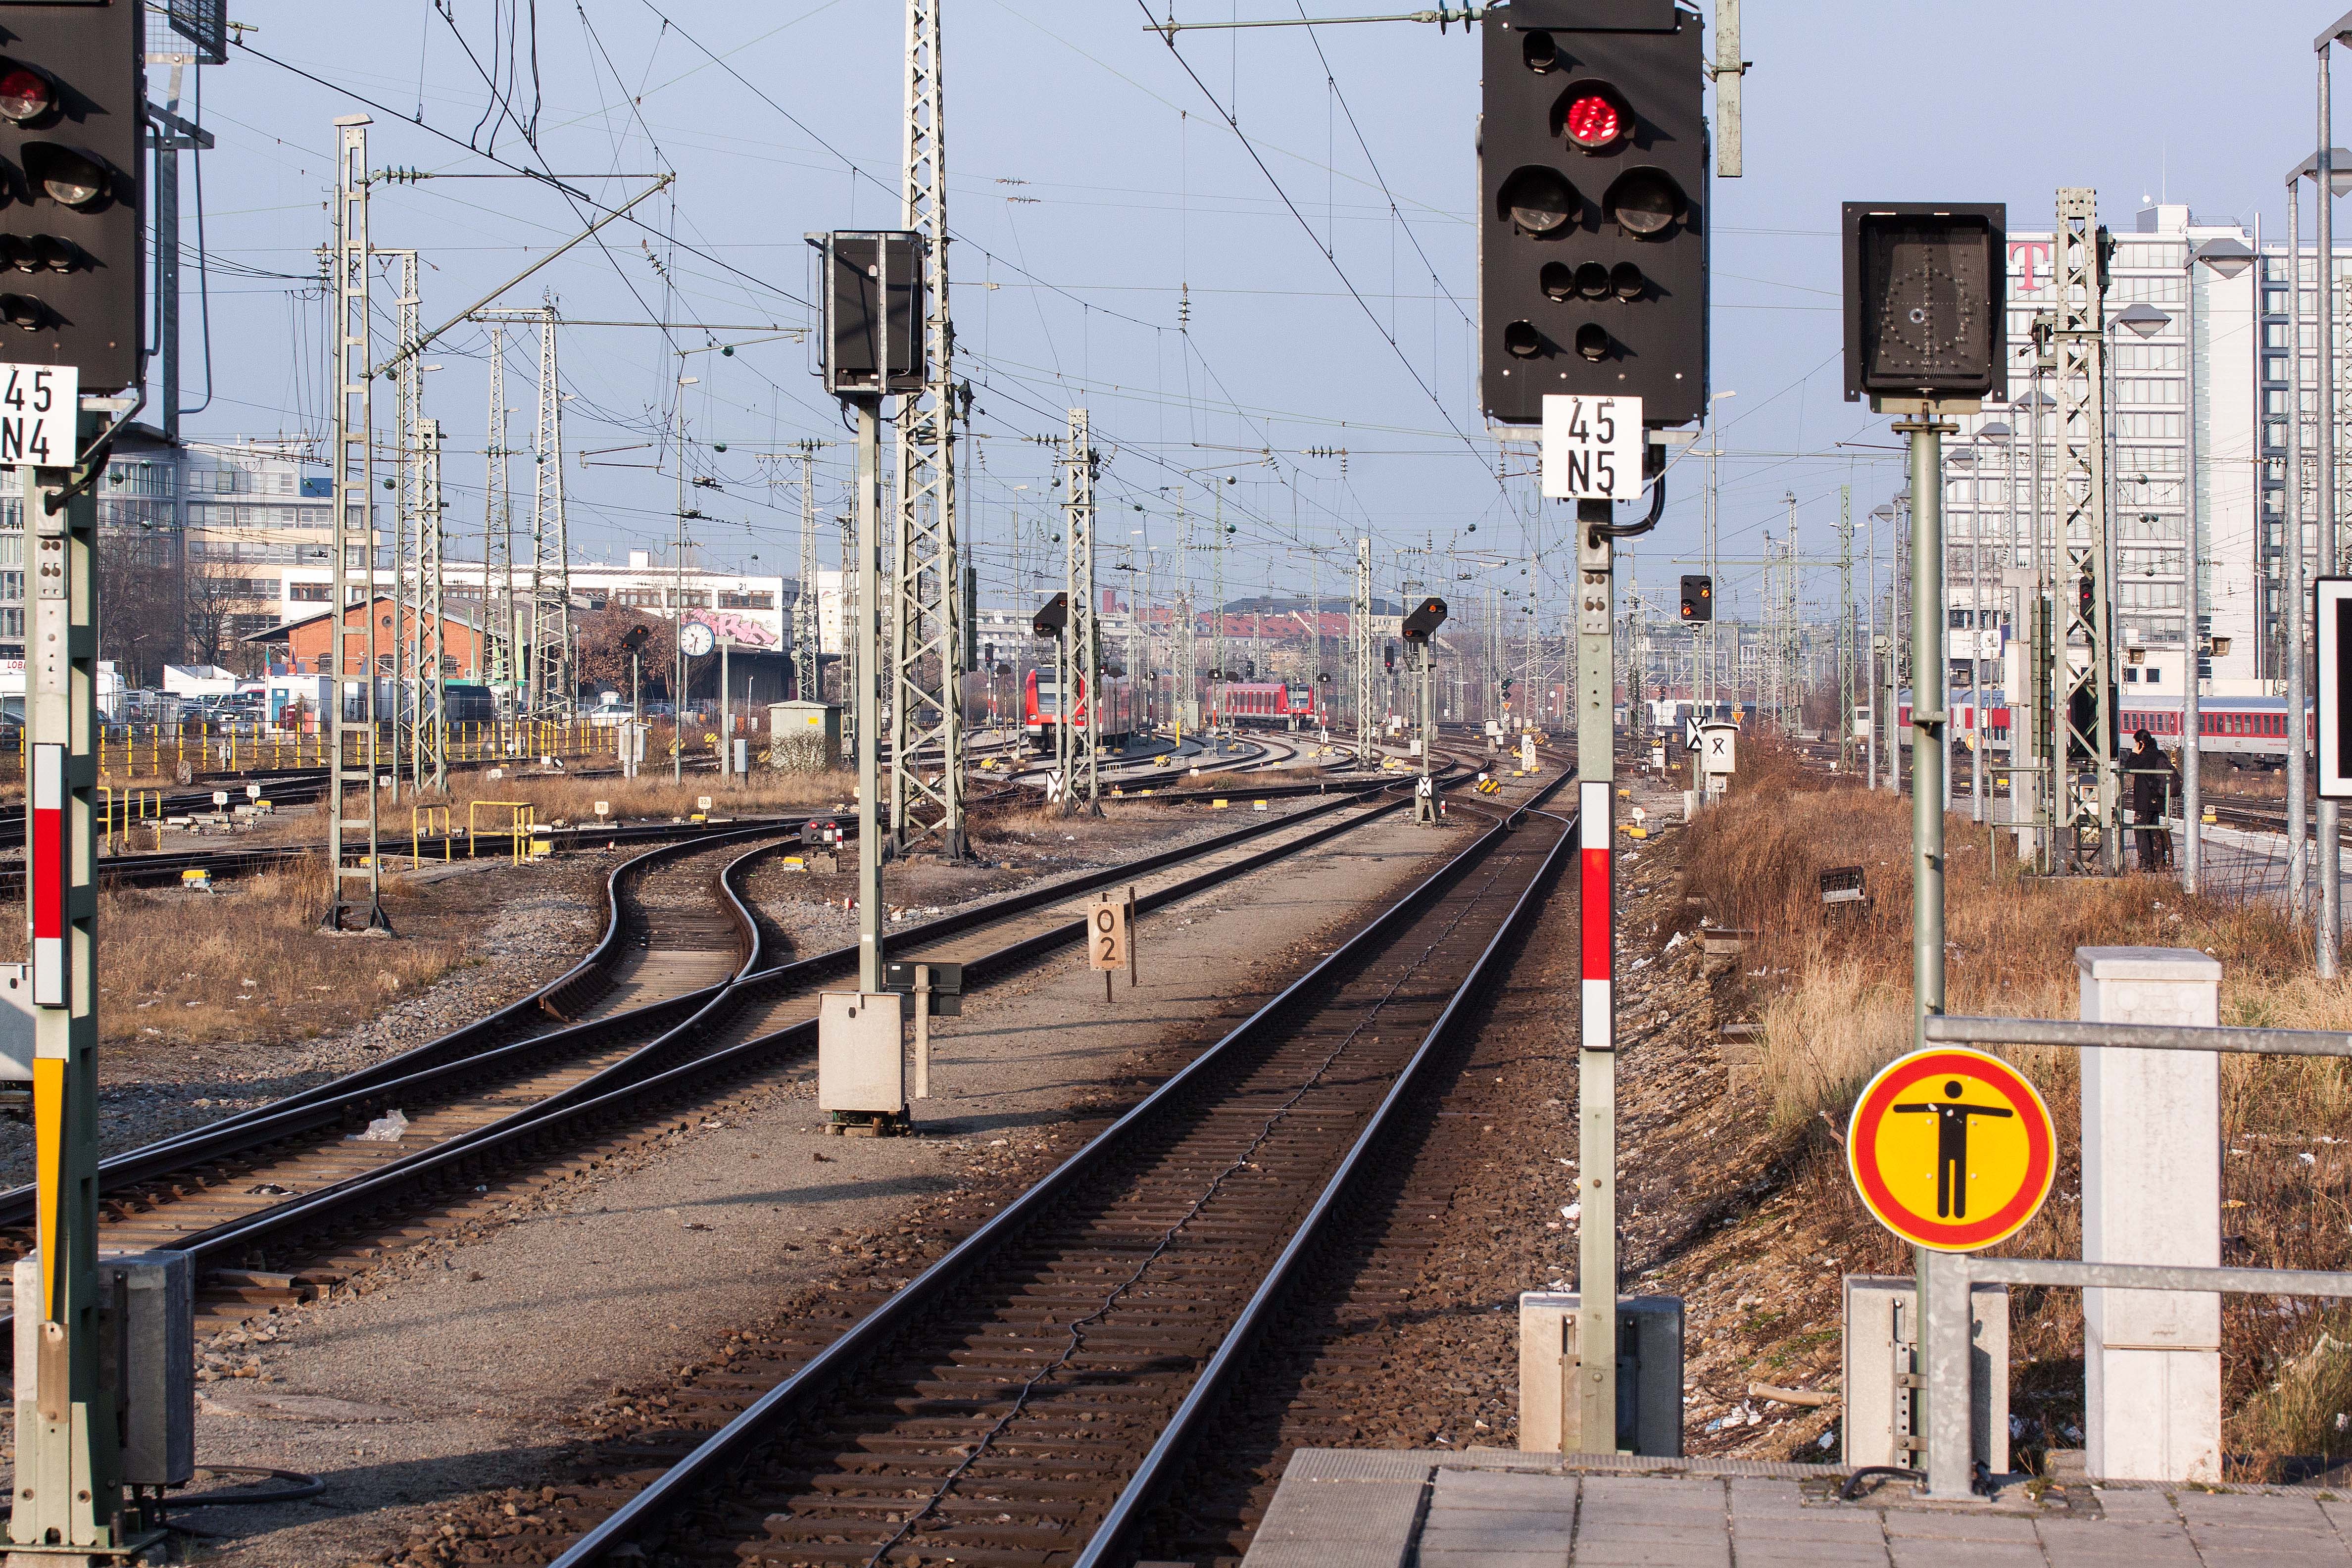
mobile, track, train, travel, transport, vehicle, signal, electricity, lane, public transport, tracks, center, hub, stop, railway station, connection, rail transport, upper lines, big city, s bahn, urban area, residential area, transfer station, metropolitan area, at the end of the platform